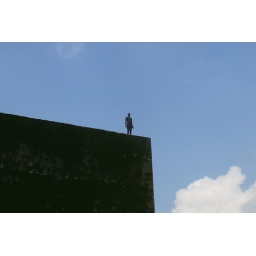
Gormley statue on rooftop of the National Theatre with the lovely blue sky in the background.